Spinet

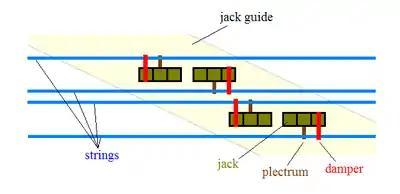
Diagram showing the arrangement of jacks and strings in a bentside spinet. For explanation, see main text. In the picture above, the jacks are concealed beneath the jack rail at the center of the instrument.

The disadvantage of the paired design is that it generally limits the spinet to a single choir of strings, at eight-foot pitch, In a full-size harpsichord, the registers that guide the jacks can be shifted slightly to one side, permitting the player to control whether or not that particular set of strings is sounded. This is difficult in a spinet, due to the alternating orientation of the jacks. There are occasional exceptions; thus, a double-strung spinet by John Player is known; see also the discussion of the "spinettone", below.